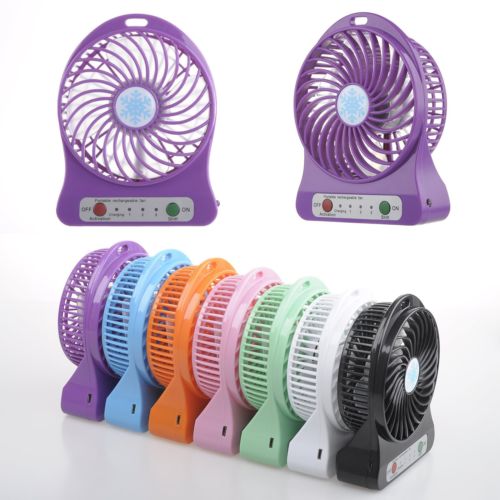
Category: fan